Judaeo-Spanish

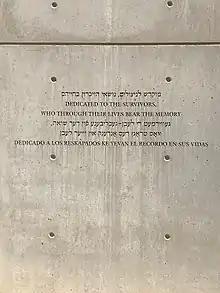
Inscription at Yad Vashem in Hebrew, English, Yiddish, and Judaeo-Spanish

In 1967, linguist Haïm Vidal Séphiha of the University of Paris became the first professor of Judaeo-Spanish in the world; courses of Judaeo-Spanish have been introduced in universities since then in other European countries, along with research centers dedicated to the study of the language. The "National Authority of Ladino", dedicated to the study and promotion of Judaeo-Spanish was established in Jerusalem in 1997.